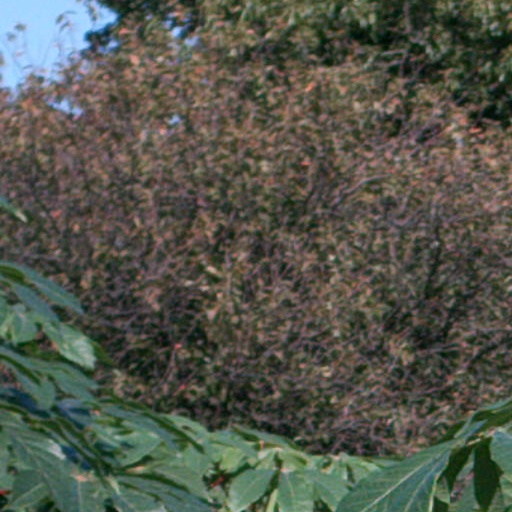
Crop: cassava